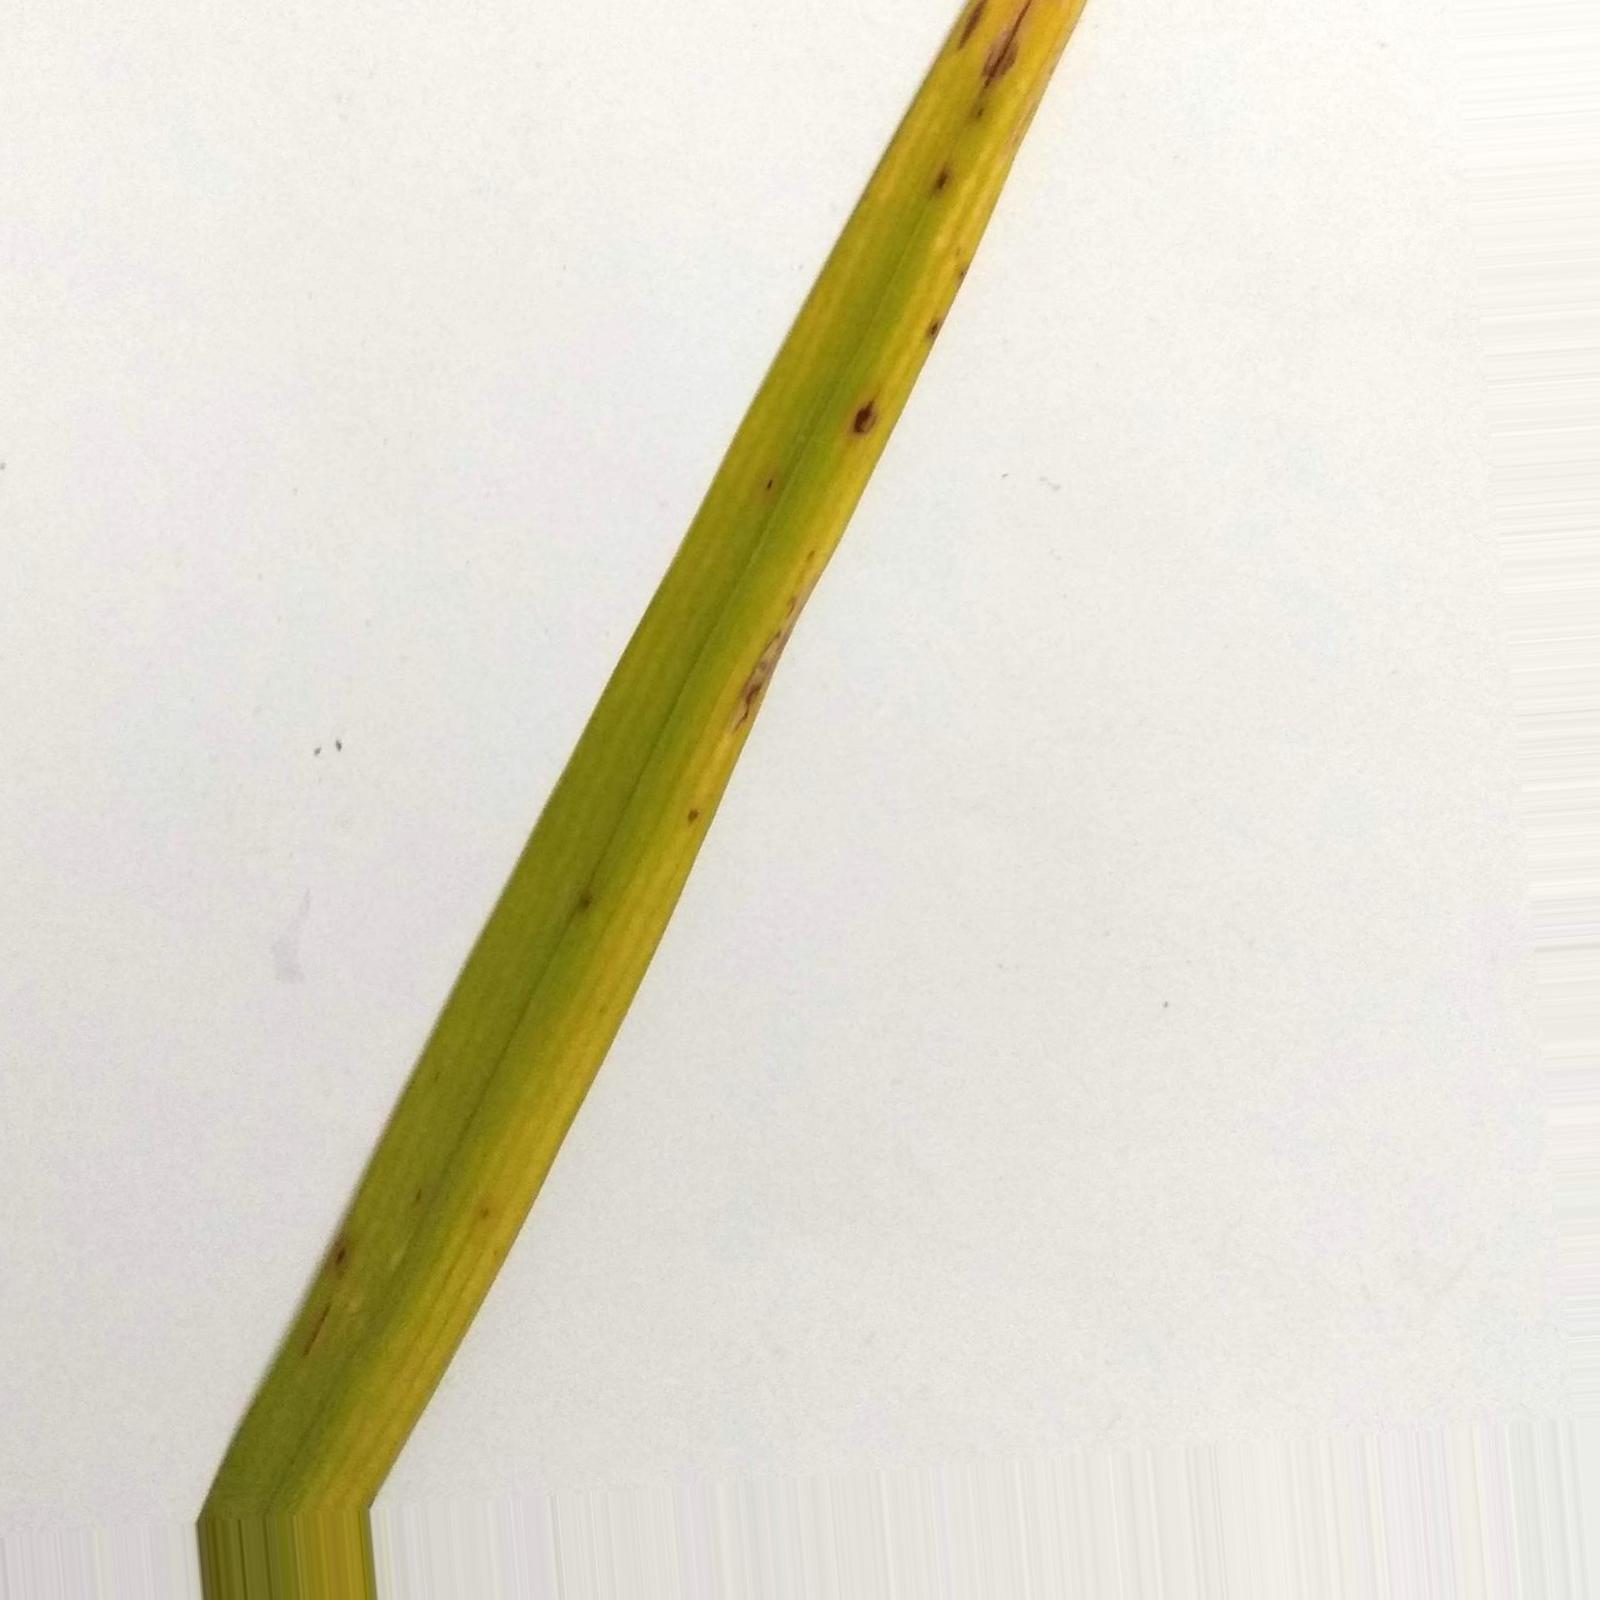
Nhãn: Bệnh Đốm Nâu ( Brown spot )